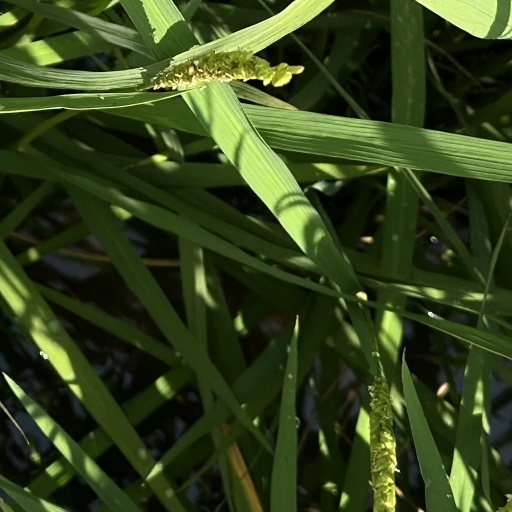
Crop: rice